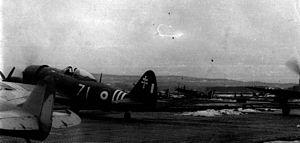
Republic P-47D, Escadron de chasse 3/3 Ardennes a Luxeuil."
La base aérienne 116 « Lieutenant-colonel Papin » de Luxeuil-Saint-Sauveur de l'Armée de l'air française est située à 5 kilomètres au sud de la ville de Luxeuil-les-Bains dans le département de la Haute-Saône. Après les Usines PSA Peugeot-Citroën de Vesoul, la base est le second employeur en termes d'effectifs dans la Haute-Saône. La base occupe une superficie totale de 477 hectares et possède une piste aux normes OTAN.
L'escadron de Chasse 3/3 « Ardennes » est une unité de combat de l'Armée de l'air française. Actuellement installée sur la base aérienne 133 Nancy-Ochey, elle est équipée de Mirage 2000D, biplace d'assaut conventionnel tout temps.
Saint-Sauveur est une commune française située dans le département de la Haute-Saône, en région Bourgogne-Franche-Comté.